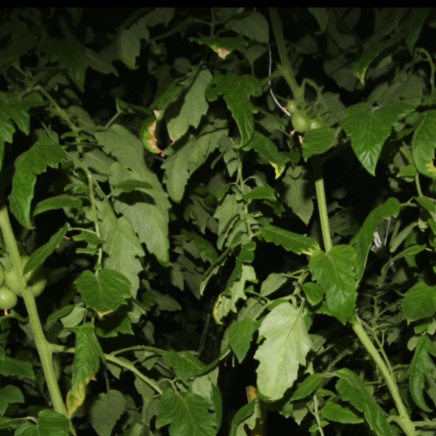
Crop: tomato